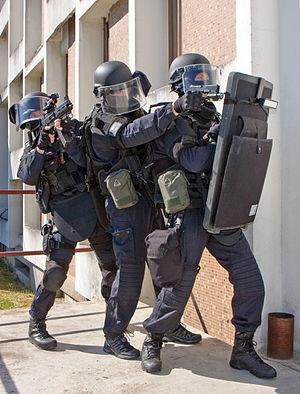
Une antenne du GIGN est une unité d'intervention régionale de la Gendarmerie nationale française.